Tushetians

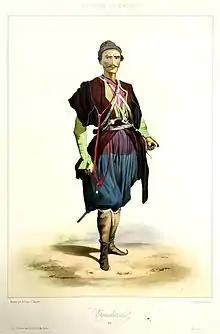
"A Tushetian man" by Grigory Gagarin, 1840s

The origin of the Tush themselves is a mysterious and debatable matter, with numerous theories regarding the origin of Tsova-Tush and of the Chagma-Tush. It also is uncertain whether the two groups have a common origin or not.